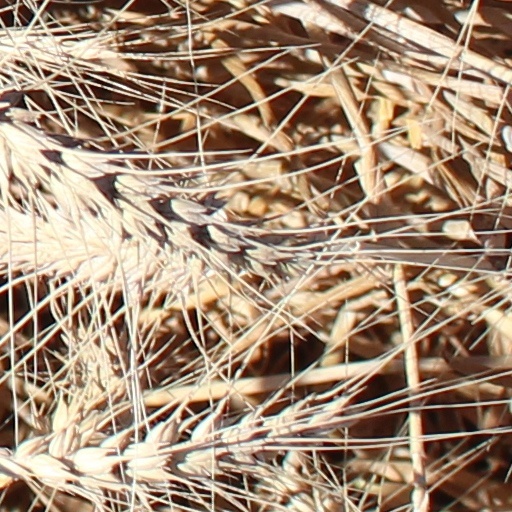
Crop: wheat